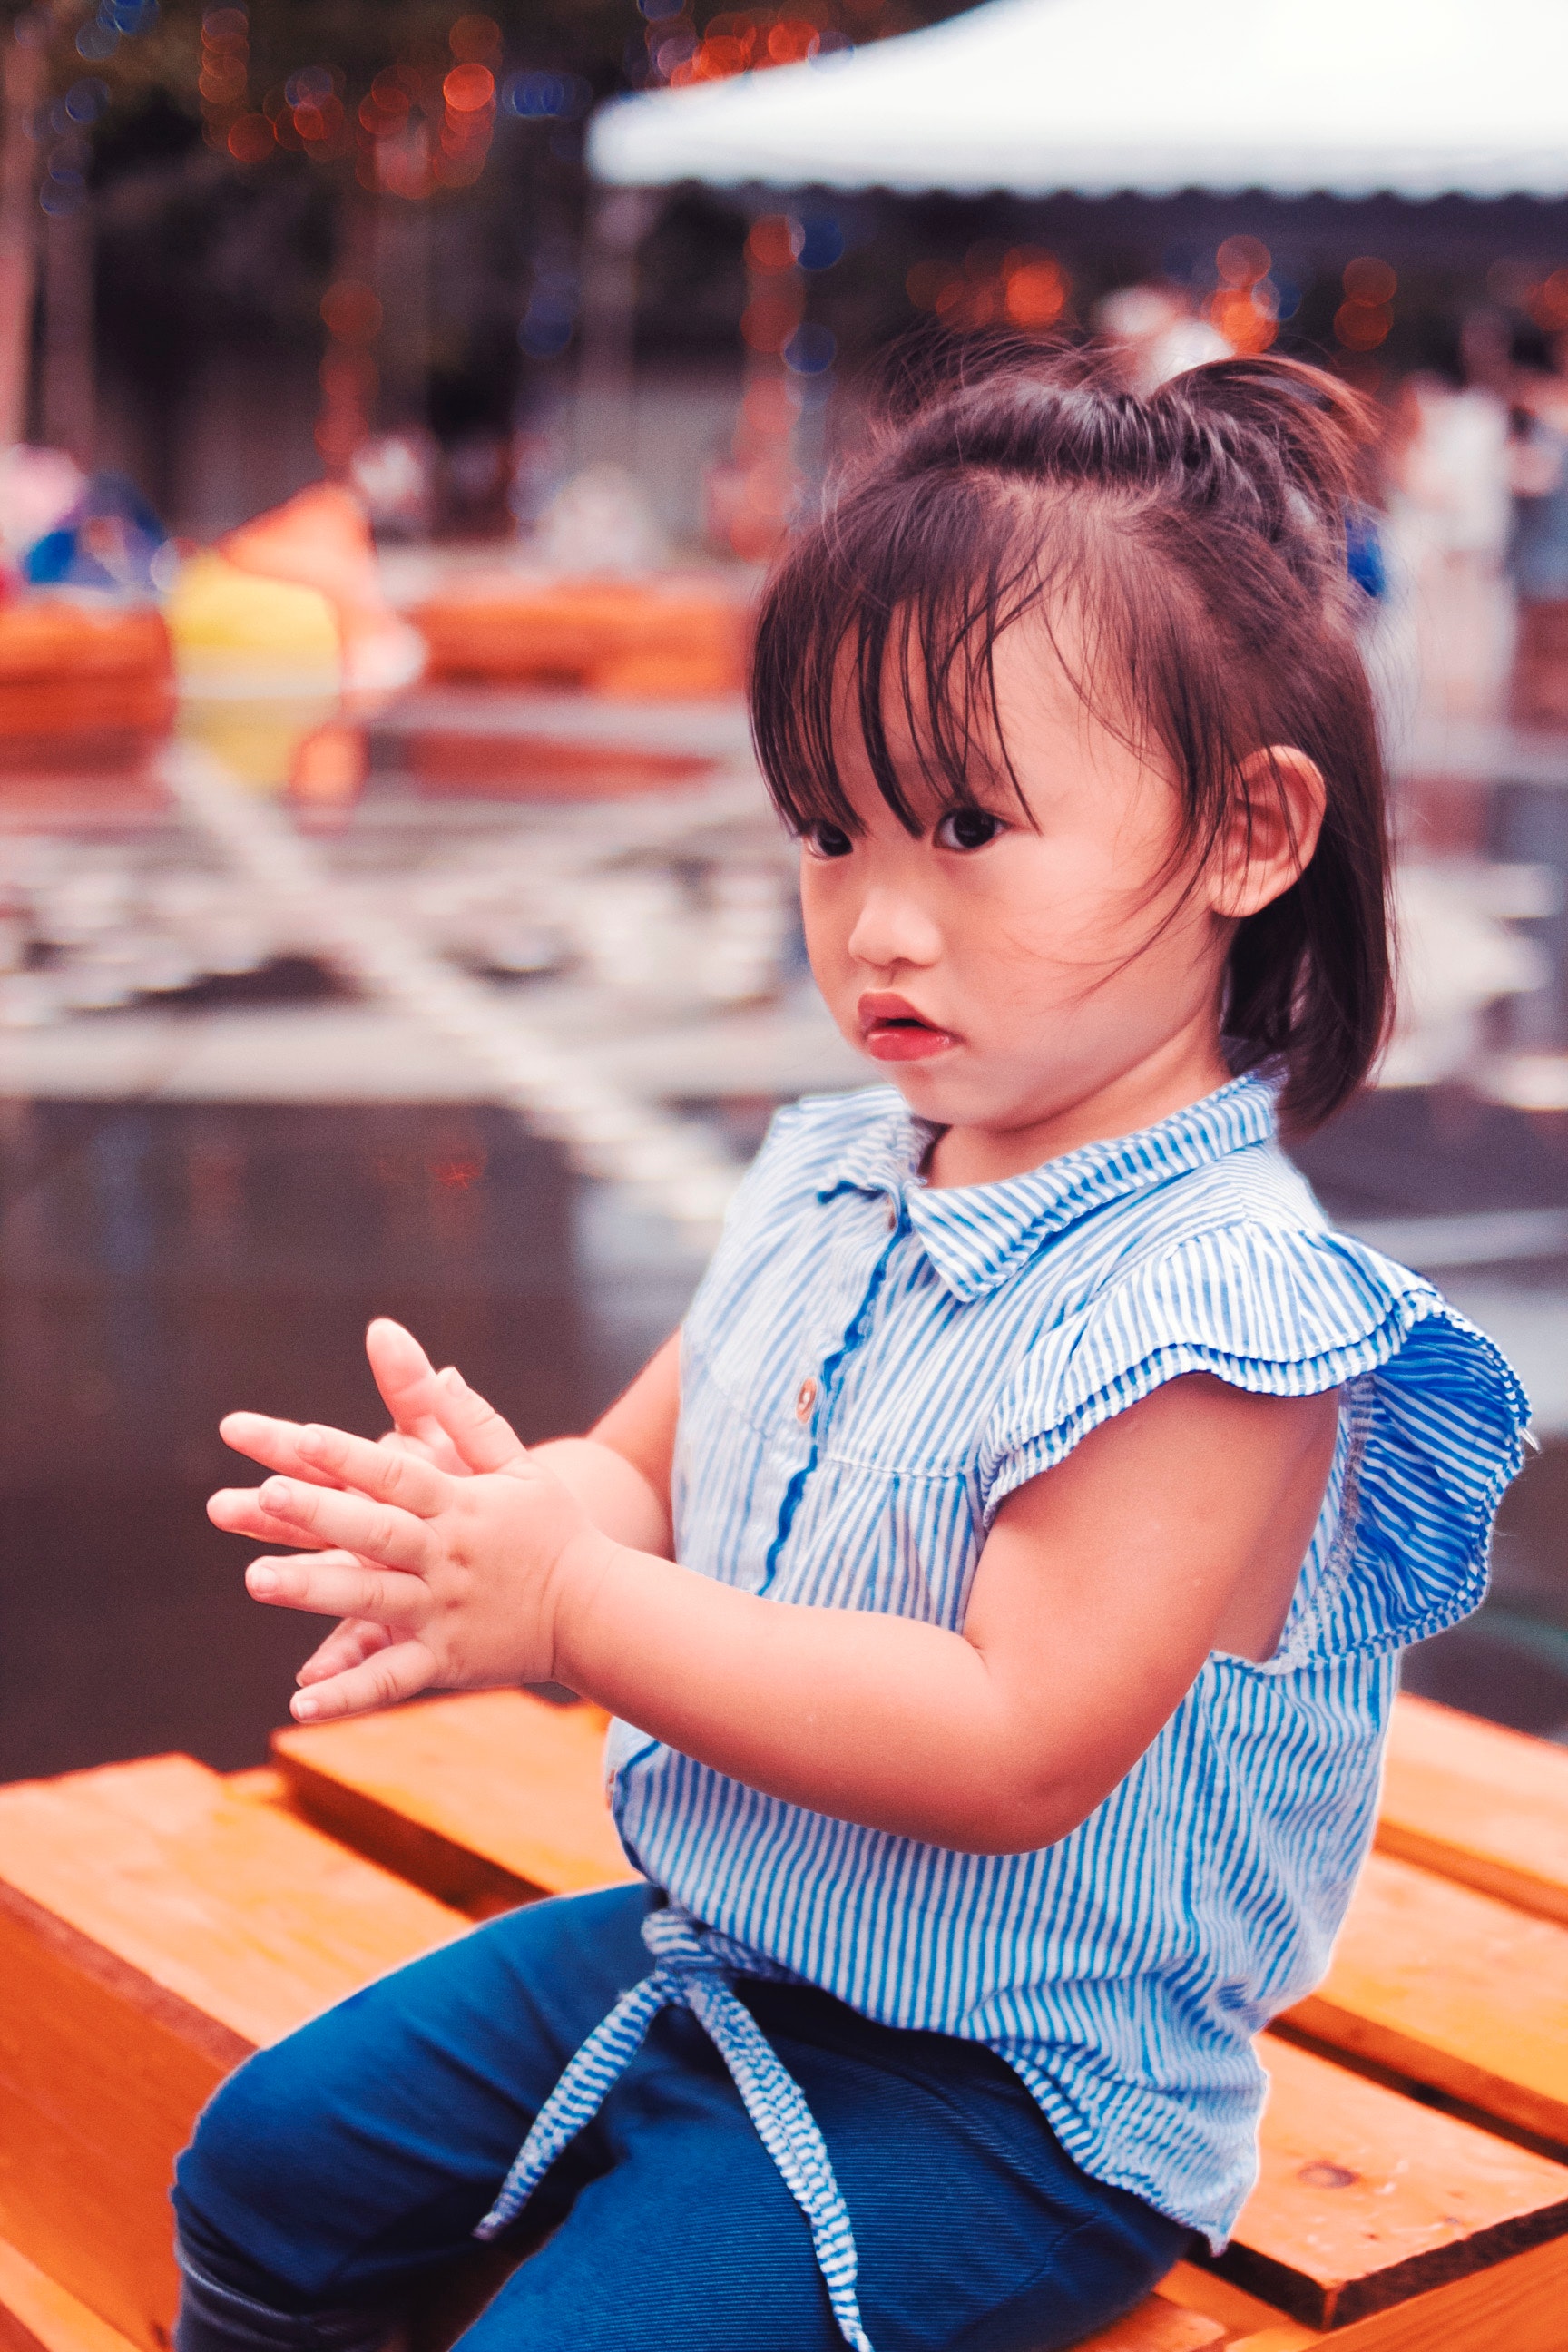
child, blue, beauty, snapshot, yellow, sitting, toddler, leisure, fun, vacation, photography, hand, child model, happy, smile